C (programming language)

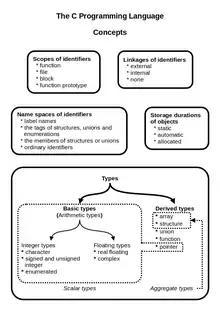

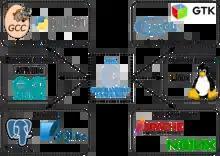
Some software written in C

The "Hello, World!" program example that appeared in the first edition of "K&R" has become the model for an introductory program in most programming textbooks. The program prints "hello, world" to the standard output.